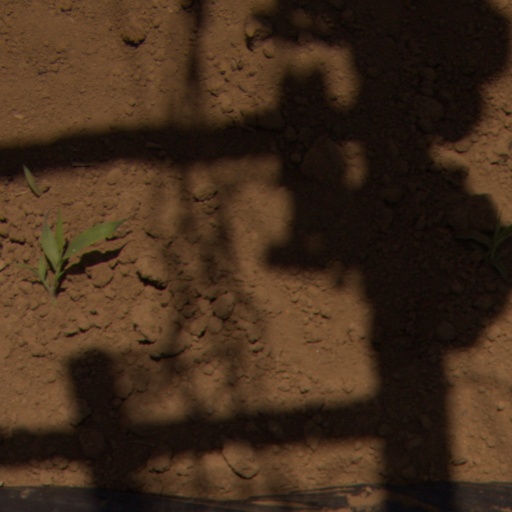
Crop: Jerusalem artichoke